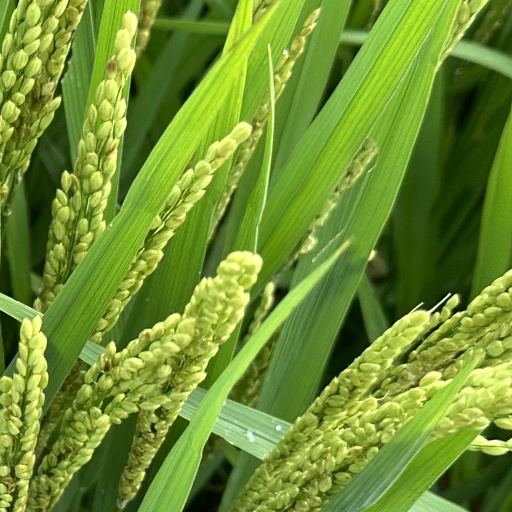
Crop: rice